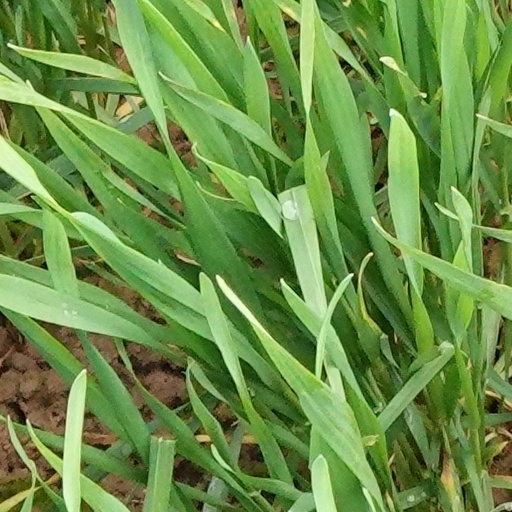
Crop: wheat